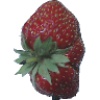
Label: strawberry_wedge